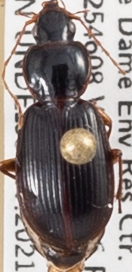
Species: Synuchus impunctatus
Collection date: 2021-08-11
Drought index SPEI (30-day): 0.142
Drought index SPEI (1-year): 0.272
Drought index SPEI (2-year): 1.28